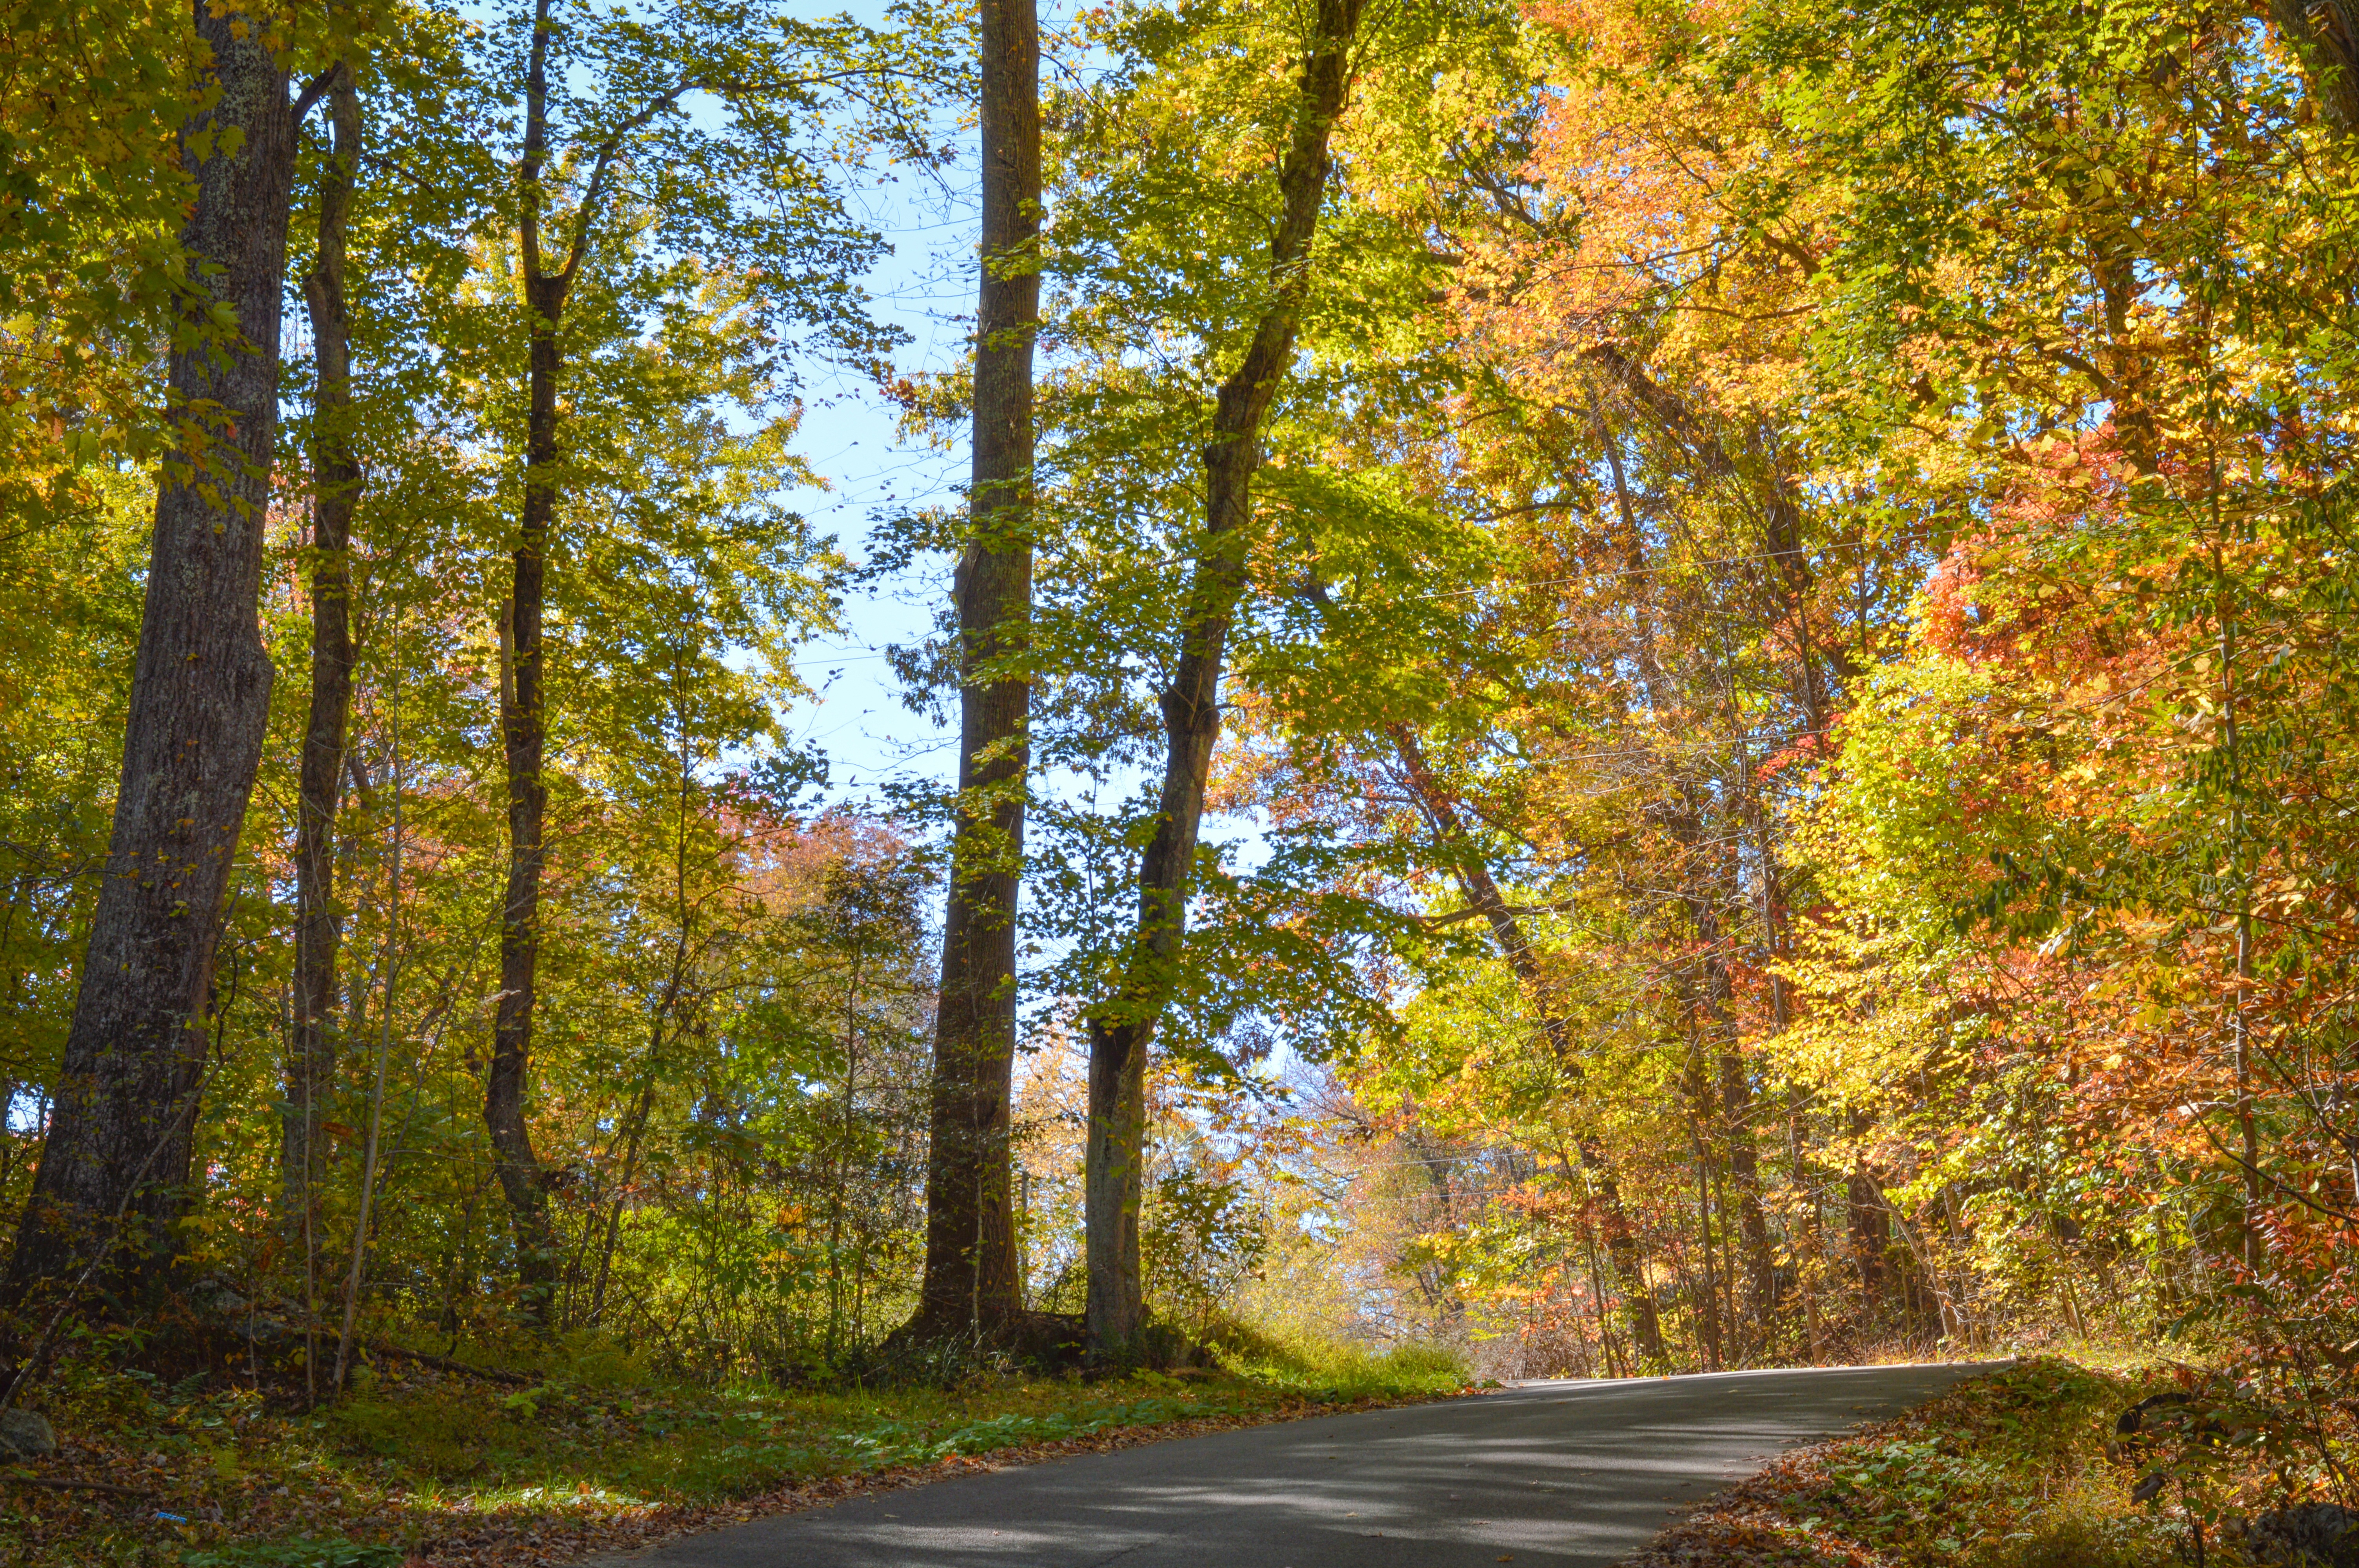
landscape, tree, nature, forest, path, outdoor, mountain, plant, road, trail, meadow, sunlight, leaf, fall, lake, foliage, scenic, autumn, colorful, season, gold, beams, deciduous, grove, scene, woodland, habitat, vibrant, fall foliage, ecosystem, virginia, fall background, appalachian mountains, biome, natural environment, woody plant, temperate broadleaf and mixed forest, temperate coniferous forest, land plant